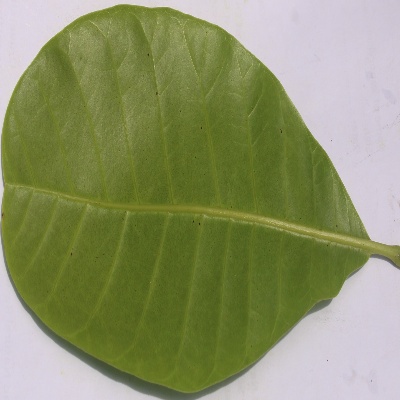
Crop: Cashew
Condition: anthracnose